2021 Boston Red Sox season

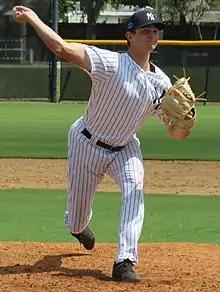
Garrett Whitlock during his time in the New York Yankees organization

Boston won Game 3, 12–3, to take a 2–1 lead in the series. Eduardo Rodríguez started for Boston and José Urquidy started for Houston. The Red Sox sent 11 men to the plate in the bottom of the second, scoring six runs. Four of the runs came on a grand slam by Kyle Schwarber, the third by a Red Sox batter in two games. Urquidy left with two outs in the second, having allowed six runs (five earned) on five hits and two walks while striking out one batter. Boston added three runs in the bottom of the third, including a two-run homer by Christian Arroyo, extending the Red Sox' lead to 9–0. Astros right fielder Kyle Tucker hit a three-run homer with two out in the top of the fourth, making it a 9–3 game. Boston made it 11–3 in the bottom of the sixth via a two-run homer by J. D. Martinez. Hansel Robles relieved Rodríguez in the top of the seventh, Rodríguez allowed three runs on five hits and no walks while striking out seven in what would turn out to be his final start in a Red Sox uniform. Rafael Devers hit a solo home run in the bottom of the eighth, extending the lead to 12–3, the final score.